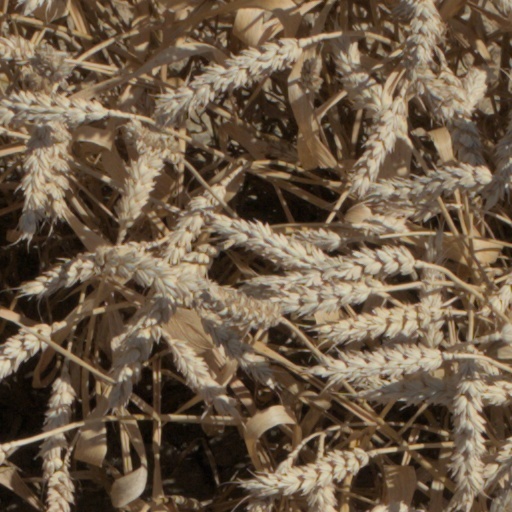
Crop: wheat